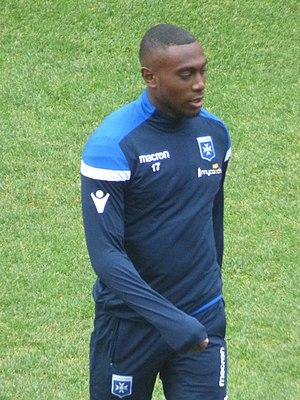
Bendjaloud Youssouf avant le match RC Lens - AJ Auxerre, comptant pour la 28ème journée du championnat de France de football de Ligue 2 2018-2019, le 9 mars 2019 au Stade Bollaert-Delelis.
Bendjaloud Youssouf, né le 11 février 1994 à Marseille en France, est un footballeur international comorien, possédant également la nationalité française. Il évolue au poste de défenseur droit au Mans FC.